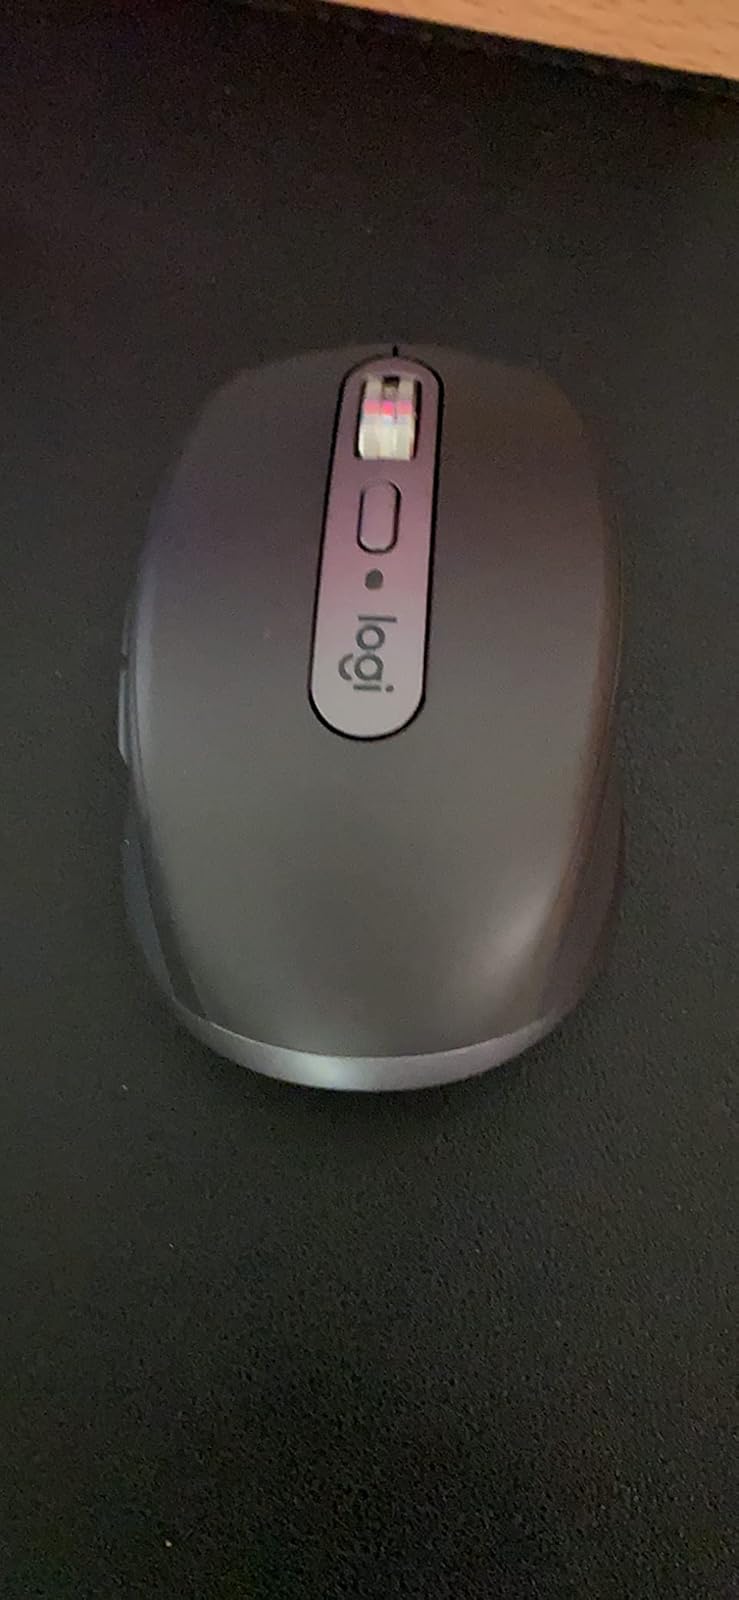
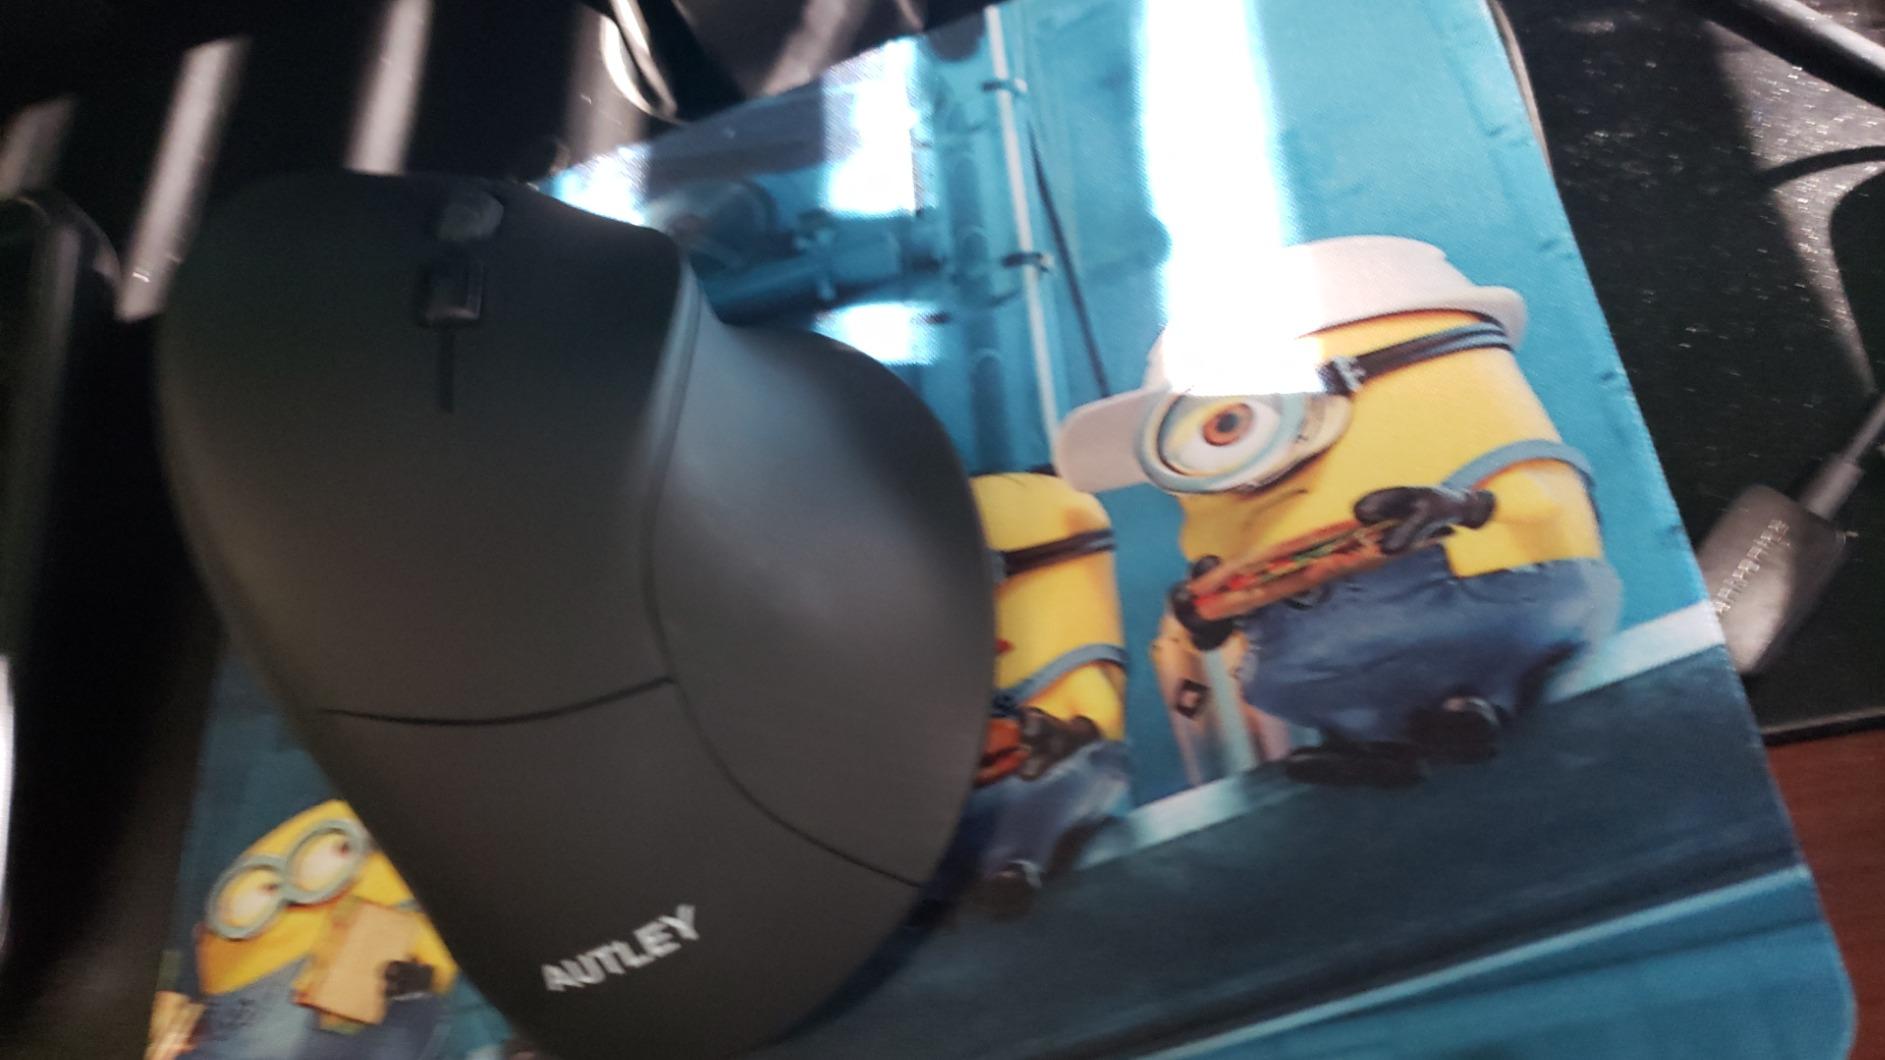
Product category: mouse
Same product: no